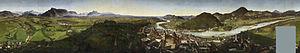
Johann Michael Sattler, né le 28 septembre 1786 à Neuberg près de Herzogenburg, en Basse-Autriche et mort le 28 septembre 1847 à Mattsee, est un portraitiste et paysagiste autrichien, auteur entre autres du fameux panorama de Sattler.